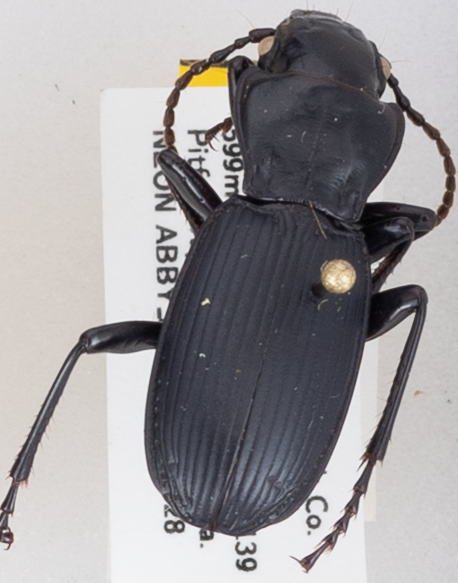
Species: Pterostichus lama
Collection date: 2020-07-28
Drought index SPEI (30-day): -0.1
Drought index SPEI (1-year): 0.32
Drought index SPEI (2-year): -1.69